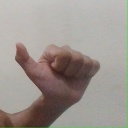
अक्षर: त